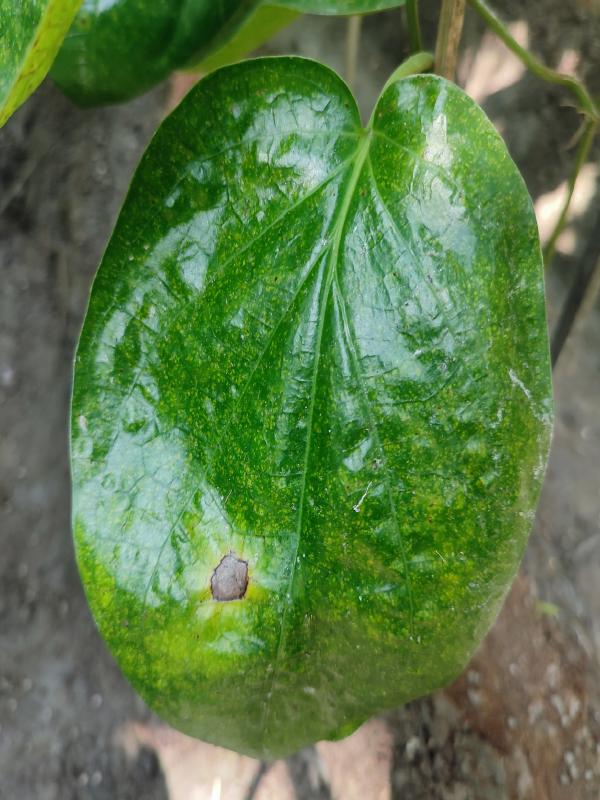
Label: Bacterial_Leaf_Disease